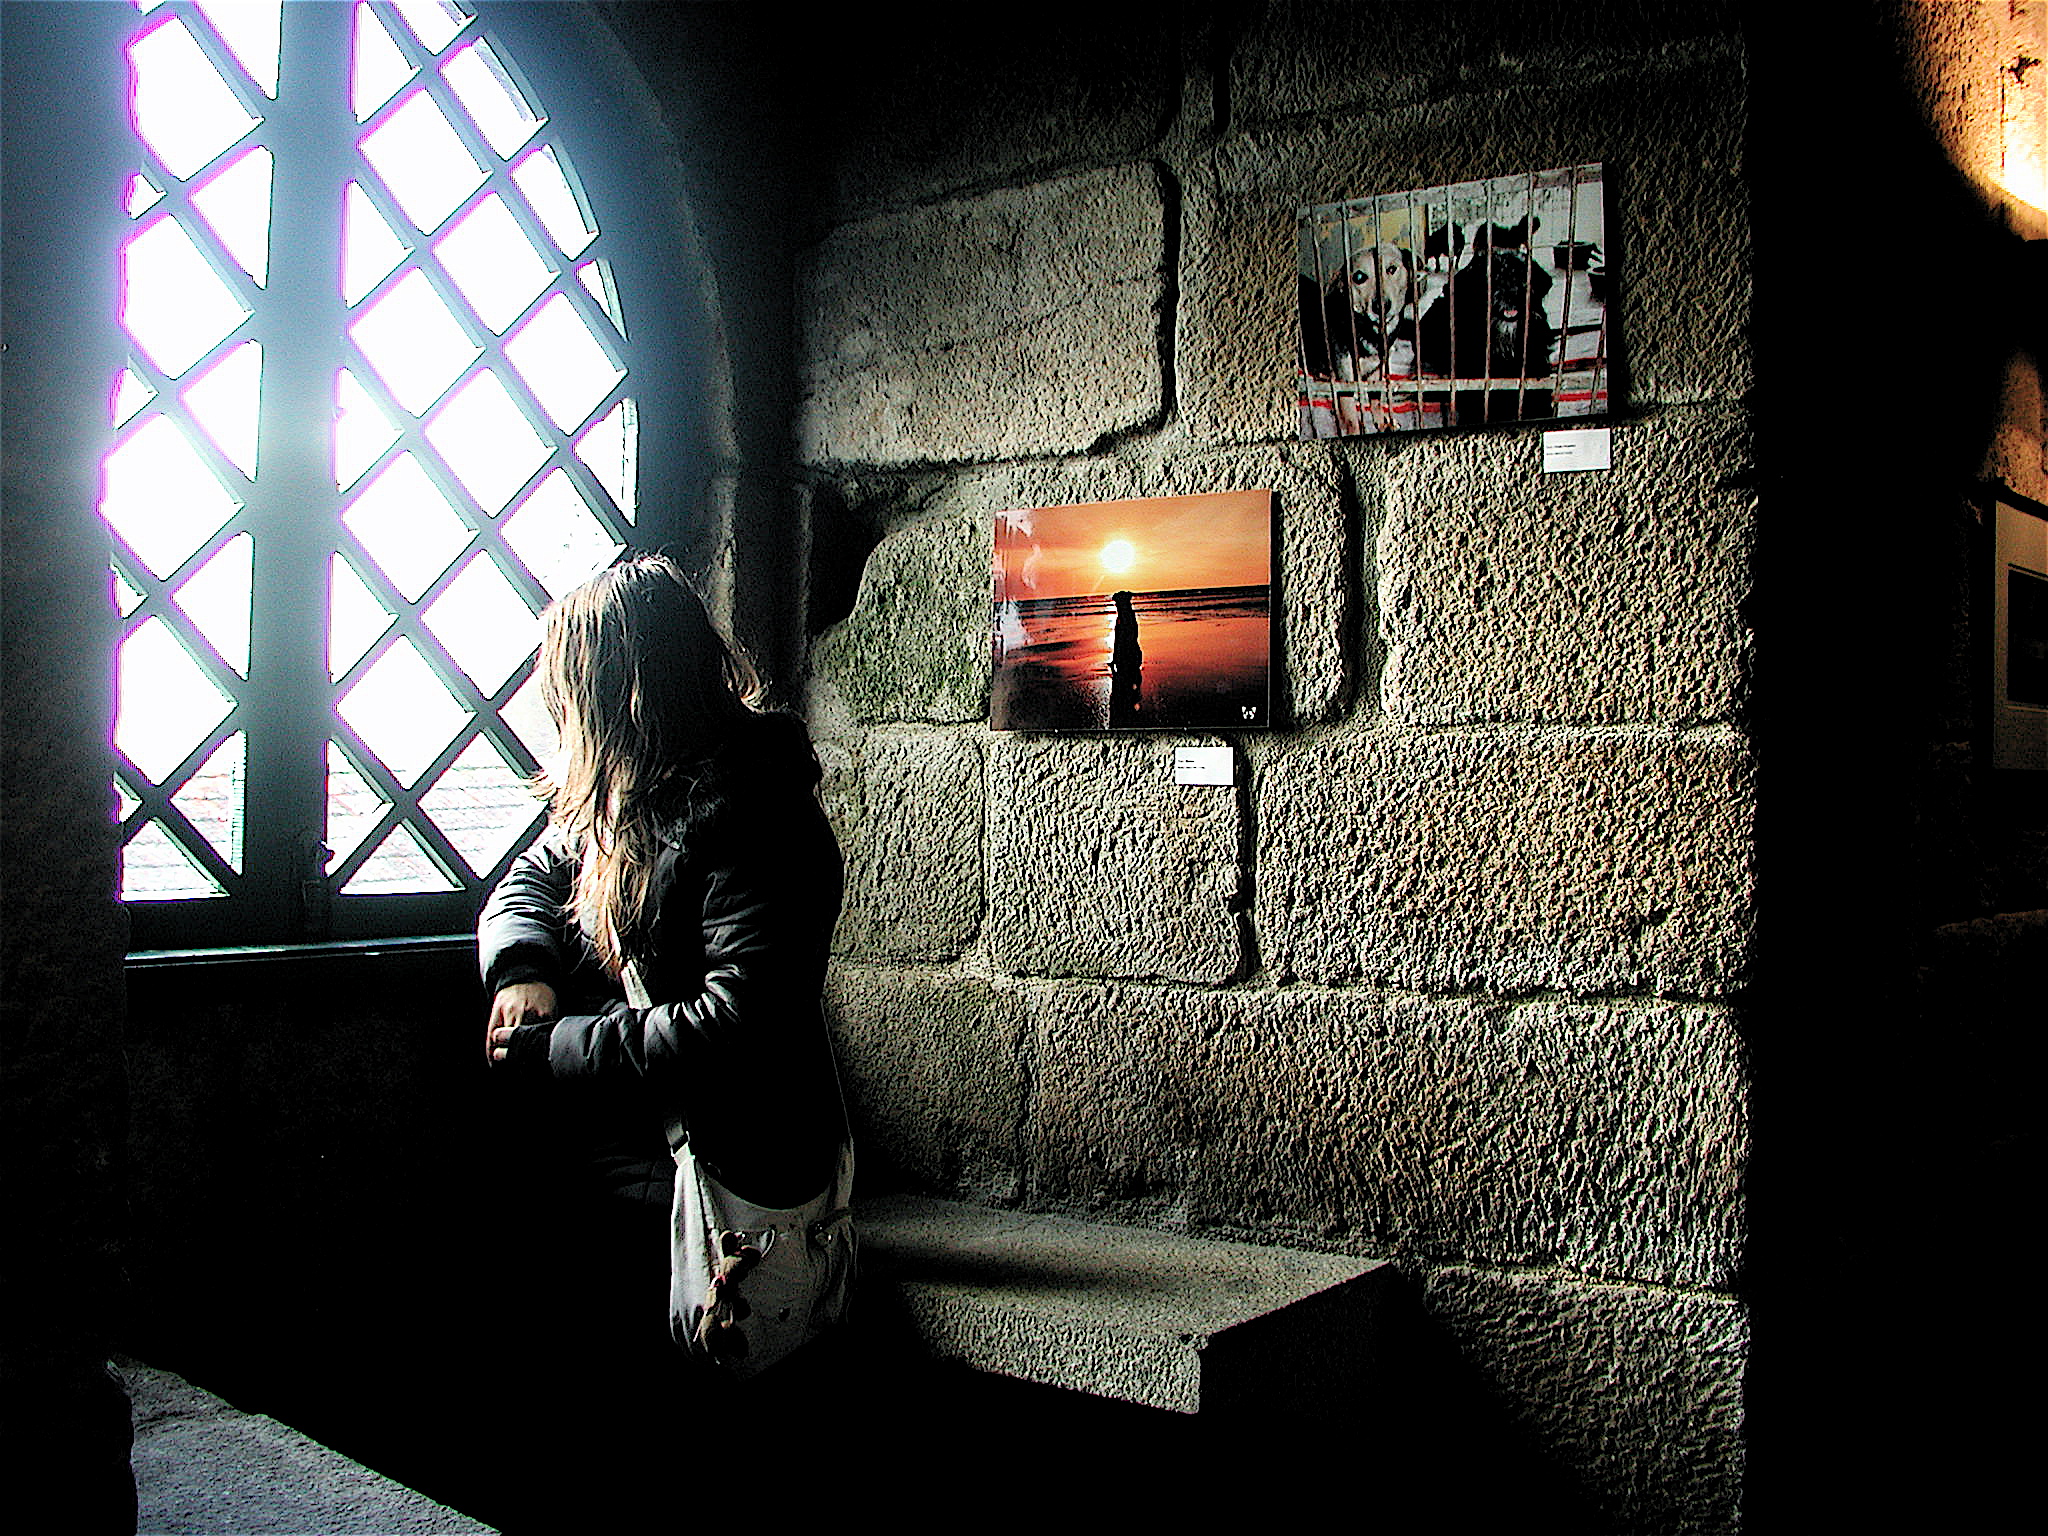
girl, light, darkness, night, window